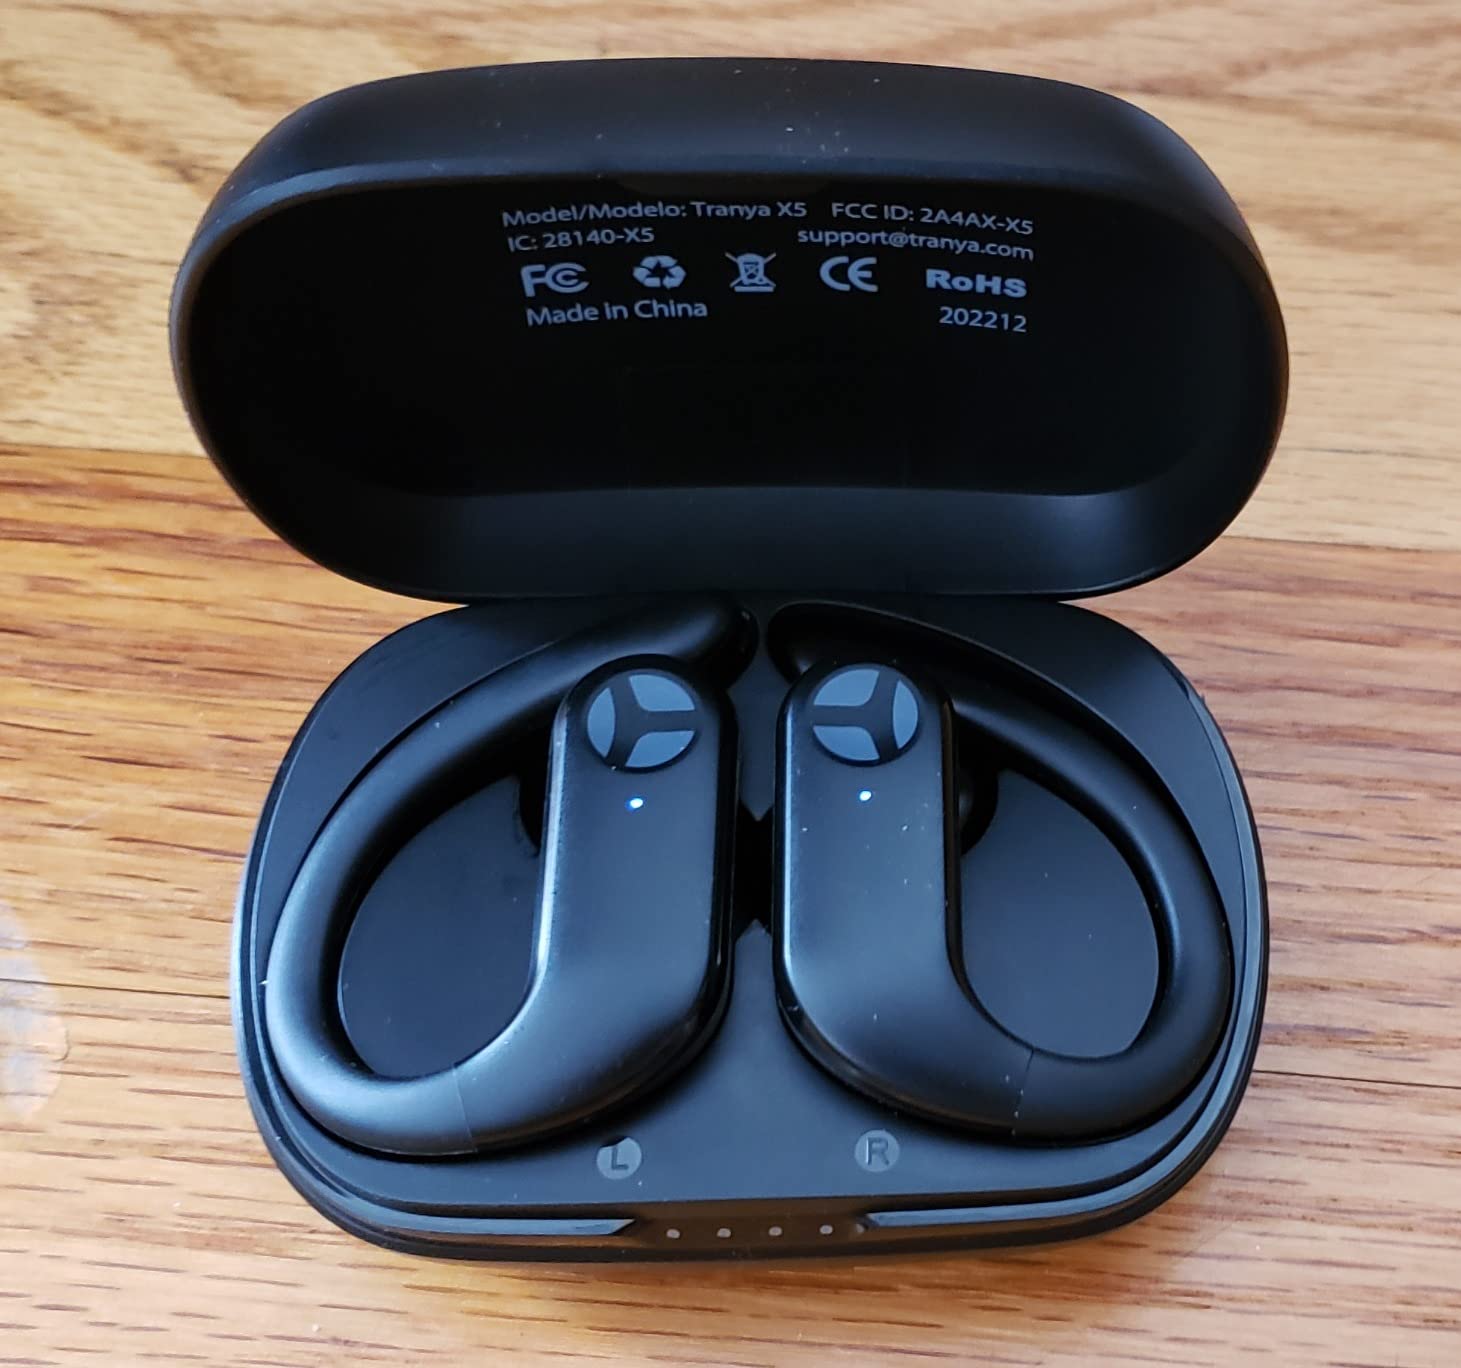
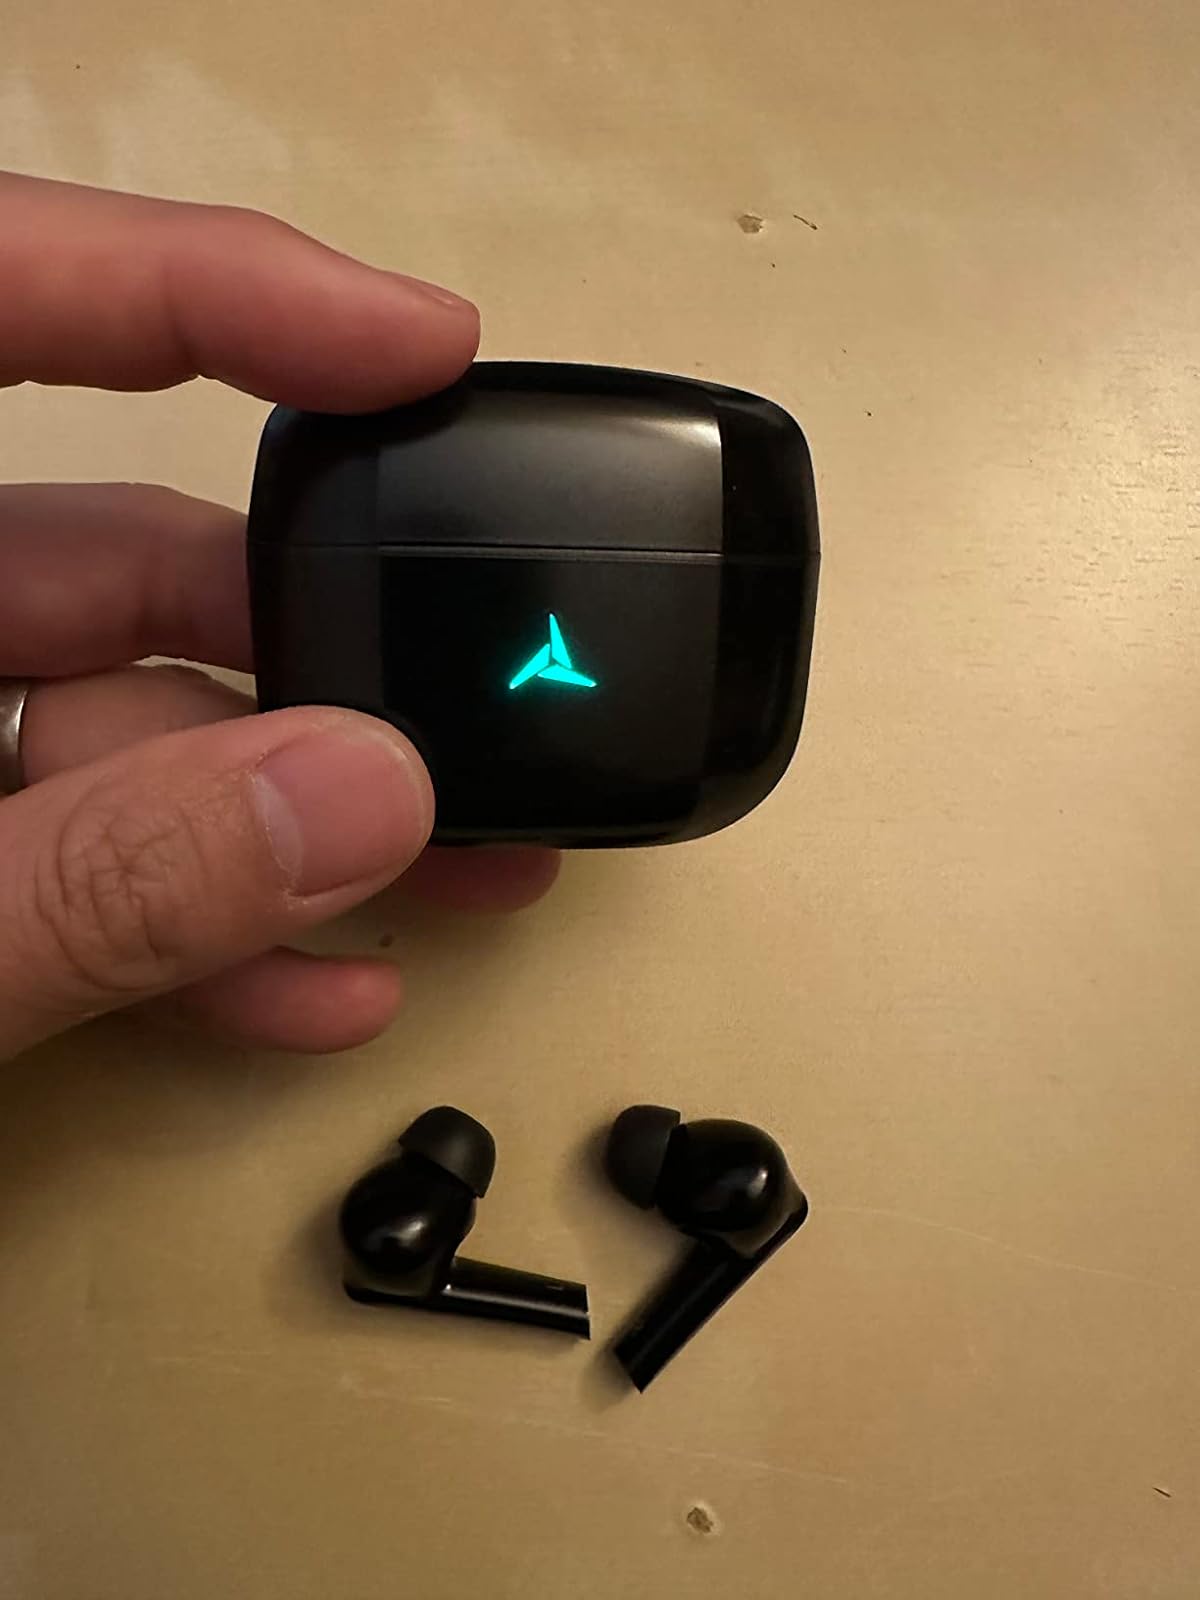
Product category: earbuds
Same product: no